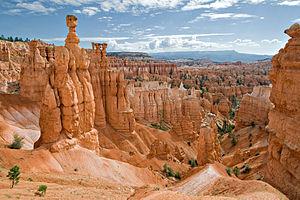
Le marteau de Thor, une formation dans le parc National du Bryce Canyon. Sud-Ouest de l'Utah, États Unis d'Amérique. Italiano: Martello di Thor è il nome di questa formazione nel Bryce Canyon National Park nello Utah meridionale, USA. Bosanski: Geološka formacija zvana Thorov čekić u nacionalnom parku Bryce kanjon, jugozapadna Utah, SAD
La géologie de la région de Bryce Canyon dans l'État américain de l'Utah est marquée par le dépôt de sédiments de la fin du Crétacé et au début du Cénozoïque. Ce sont ces dépôts qui ont créé les paysages actuels visibles dans le parc national de Bryce Canyon. L'érosion de ces dépôts a créé au fil des années des hoodoos et d'autres merveilles géologiques.
Les Pink Cliffs sont une suite de hauts remparts localisés en bordure du plateau de Paunsaugunt au sud-ouest de l'Utah aux États-Unis. Une grande partie de ces escarpements sont protégés au sein du parc national de Bryce Canyon.
Le parc national de Bryce Canyon est un parc national américain situé dans le Sud de l'Utah.